Nancy Grace Roman Space Telescope

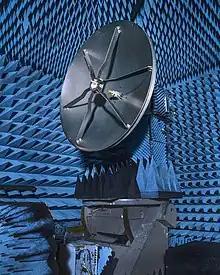
High-Gain Antenna for the Roman Space Telescope – the dish spans 5.6 feet (1.7 meters) in diameter and weighs 24 pounds (10.9 kilograms).

In the fiscal year 2014, Congress provided US$56 million for Roman, and in 2015 Congress provided US$50 million. The fiscal year 2016 spending bill provided US$90 million for Roman, far above NASA's request of US$14 million, allowing the mission to enter the "formulation phase" in February 2016. On 18 February 2016, NASA announced that Roman had formally become a project (as opposed to a study), meaning that the agency intends to carry out the mission as baselined; at that time, the "AFTA" portion of the name was dropped, as only that approach is being pursued. Roman is on a plan for a mid-2020s launch. The total cost of Roman at that point was expected at more than US$2 billion; NASA's 2015 budget estimate was around US$2.0 billion in 2010 dollars, which corresponds to around US$2.7 billion in real year (inflation-adjusted) dollars.